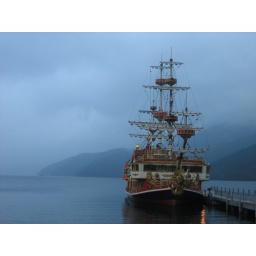
Pirate ship in the water